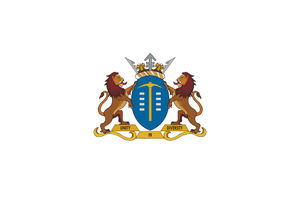
Miss Afrique du Sud 2005, est la 51ᵉ élection de Miss Afrique du Sud, s'est déroulée le 10 décembre 2005 au Superbowl de Sun City.
Miss Afrique du Sud est un concours de beauté féminin destiné aux jeunes femmes habitantes et de nationalité sud-africaine, âgées de 18 à 27 ans. Il est tenu depuis 1956 pour désigner la représentante de l'Afrique du Sud, dont la lauréate présente principalement le pays aux concours internationaux Miss Univers et Miss Monde.
Miss Afrique du Sud 2016, est la 61ᵉ élection de Miss Afrique du Sud, s'est déroulée le 19 mars 2016 au Carnival City´s Big Top Arena.
Miss Afrique du Sud 2010, est la 56ᵉ élection de Miss Afrique du Sud, s'est déroulée le 12 décembre 2010 au Superbowl de Sun City.